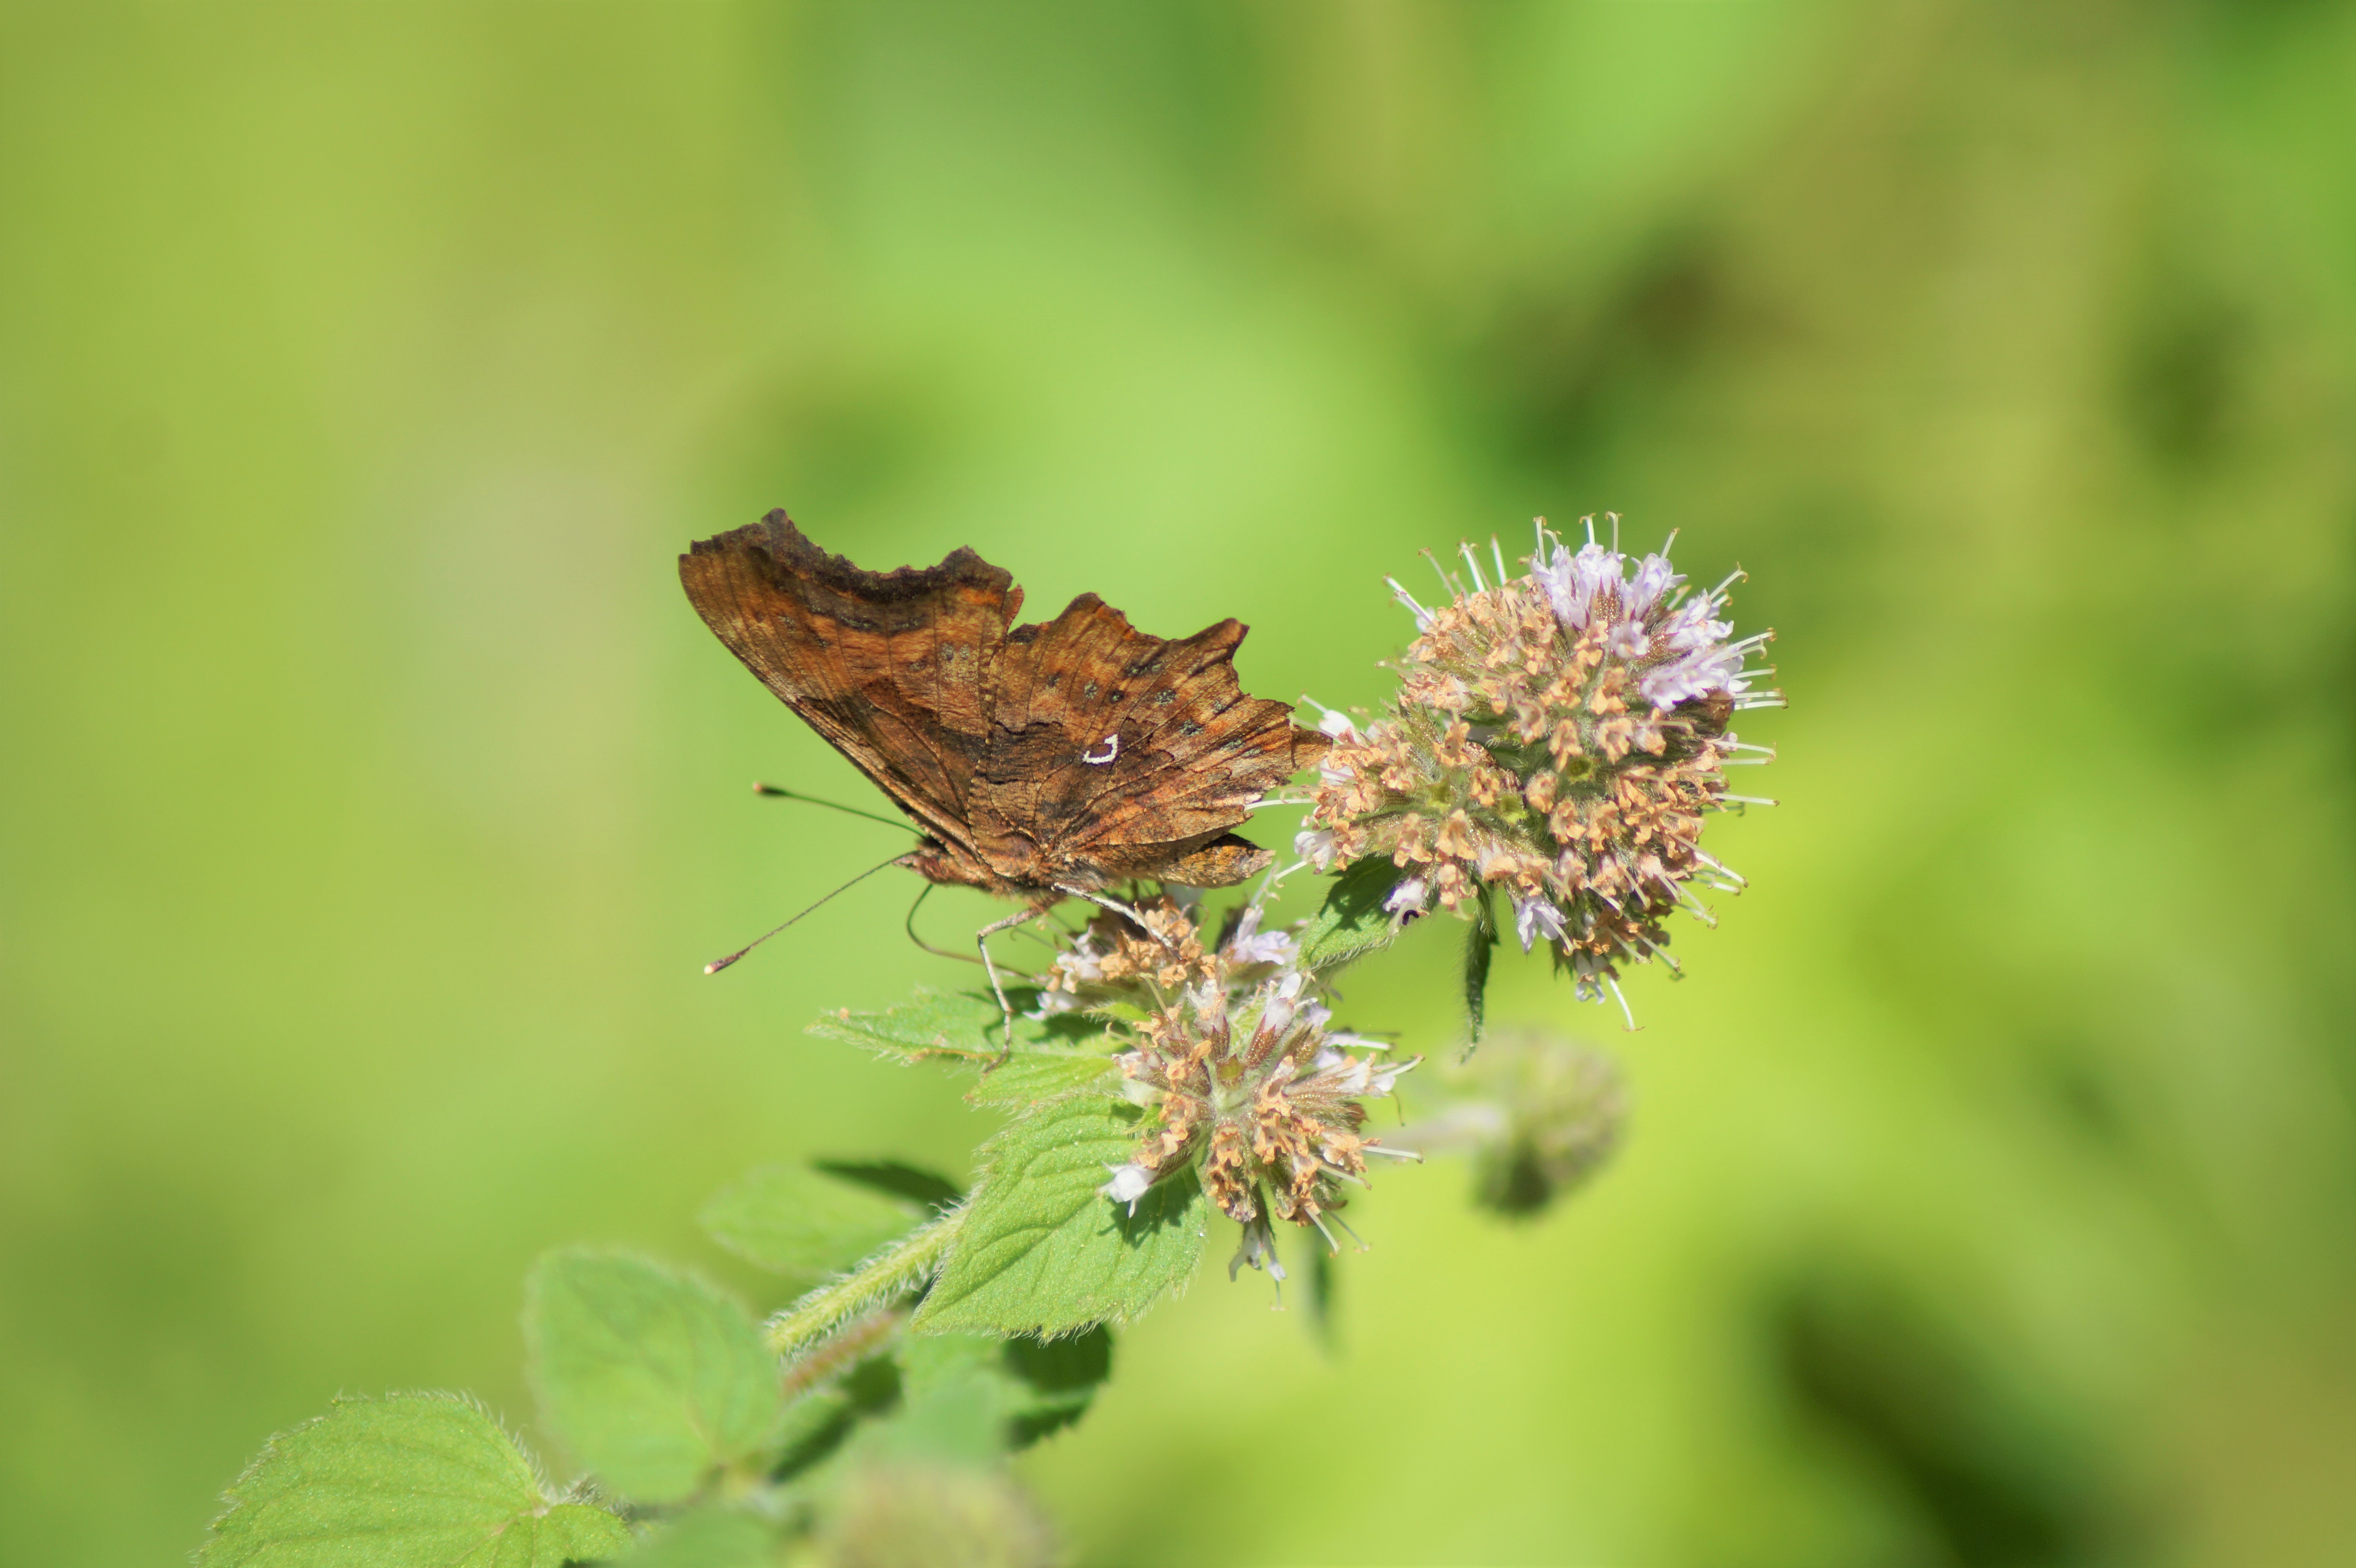
natural, pollinator, insect, arthropod, butterfly, plant, flower, moths and butterflies, invertebrate, skipper butterfly, natural landscape, pest, wildlife, macro photography, flowering plant, burdock, shrub, moth, herb, Forb, Melitaea, subshrub, wildflower, brush footed butterfly, pollen, buddleia, ironweed, lycaenid, riodinidae, tachinidae